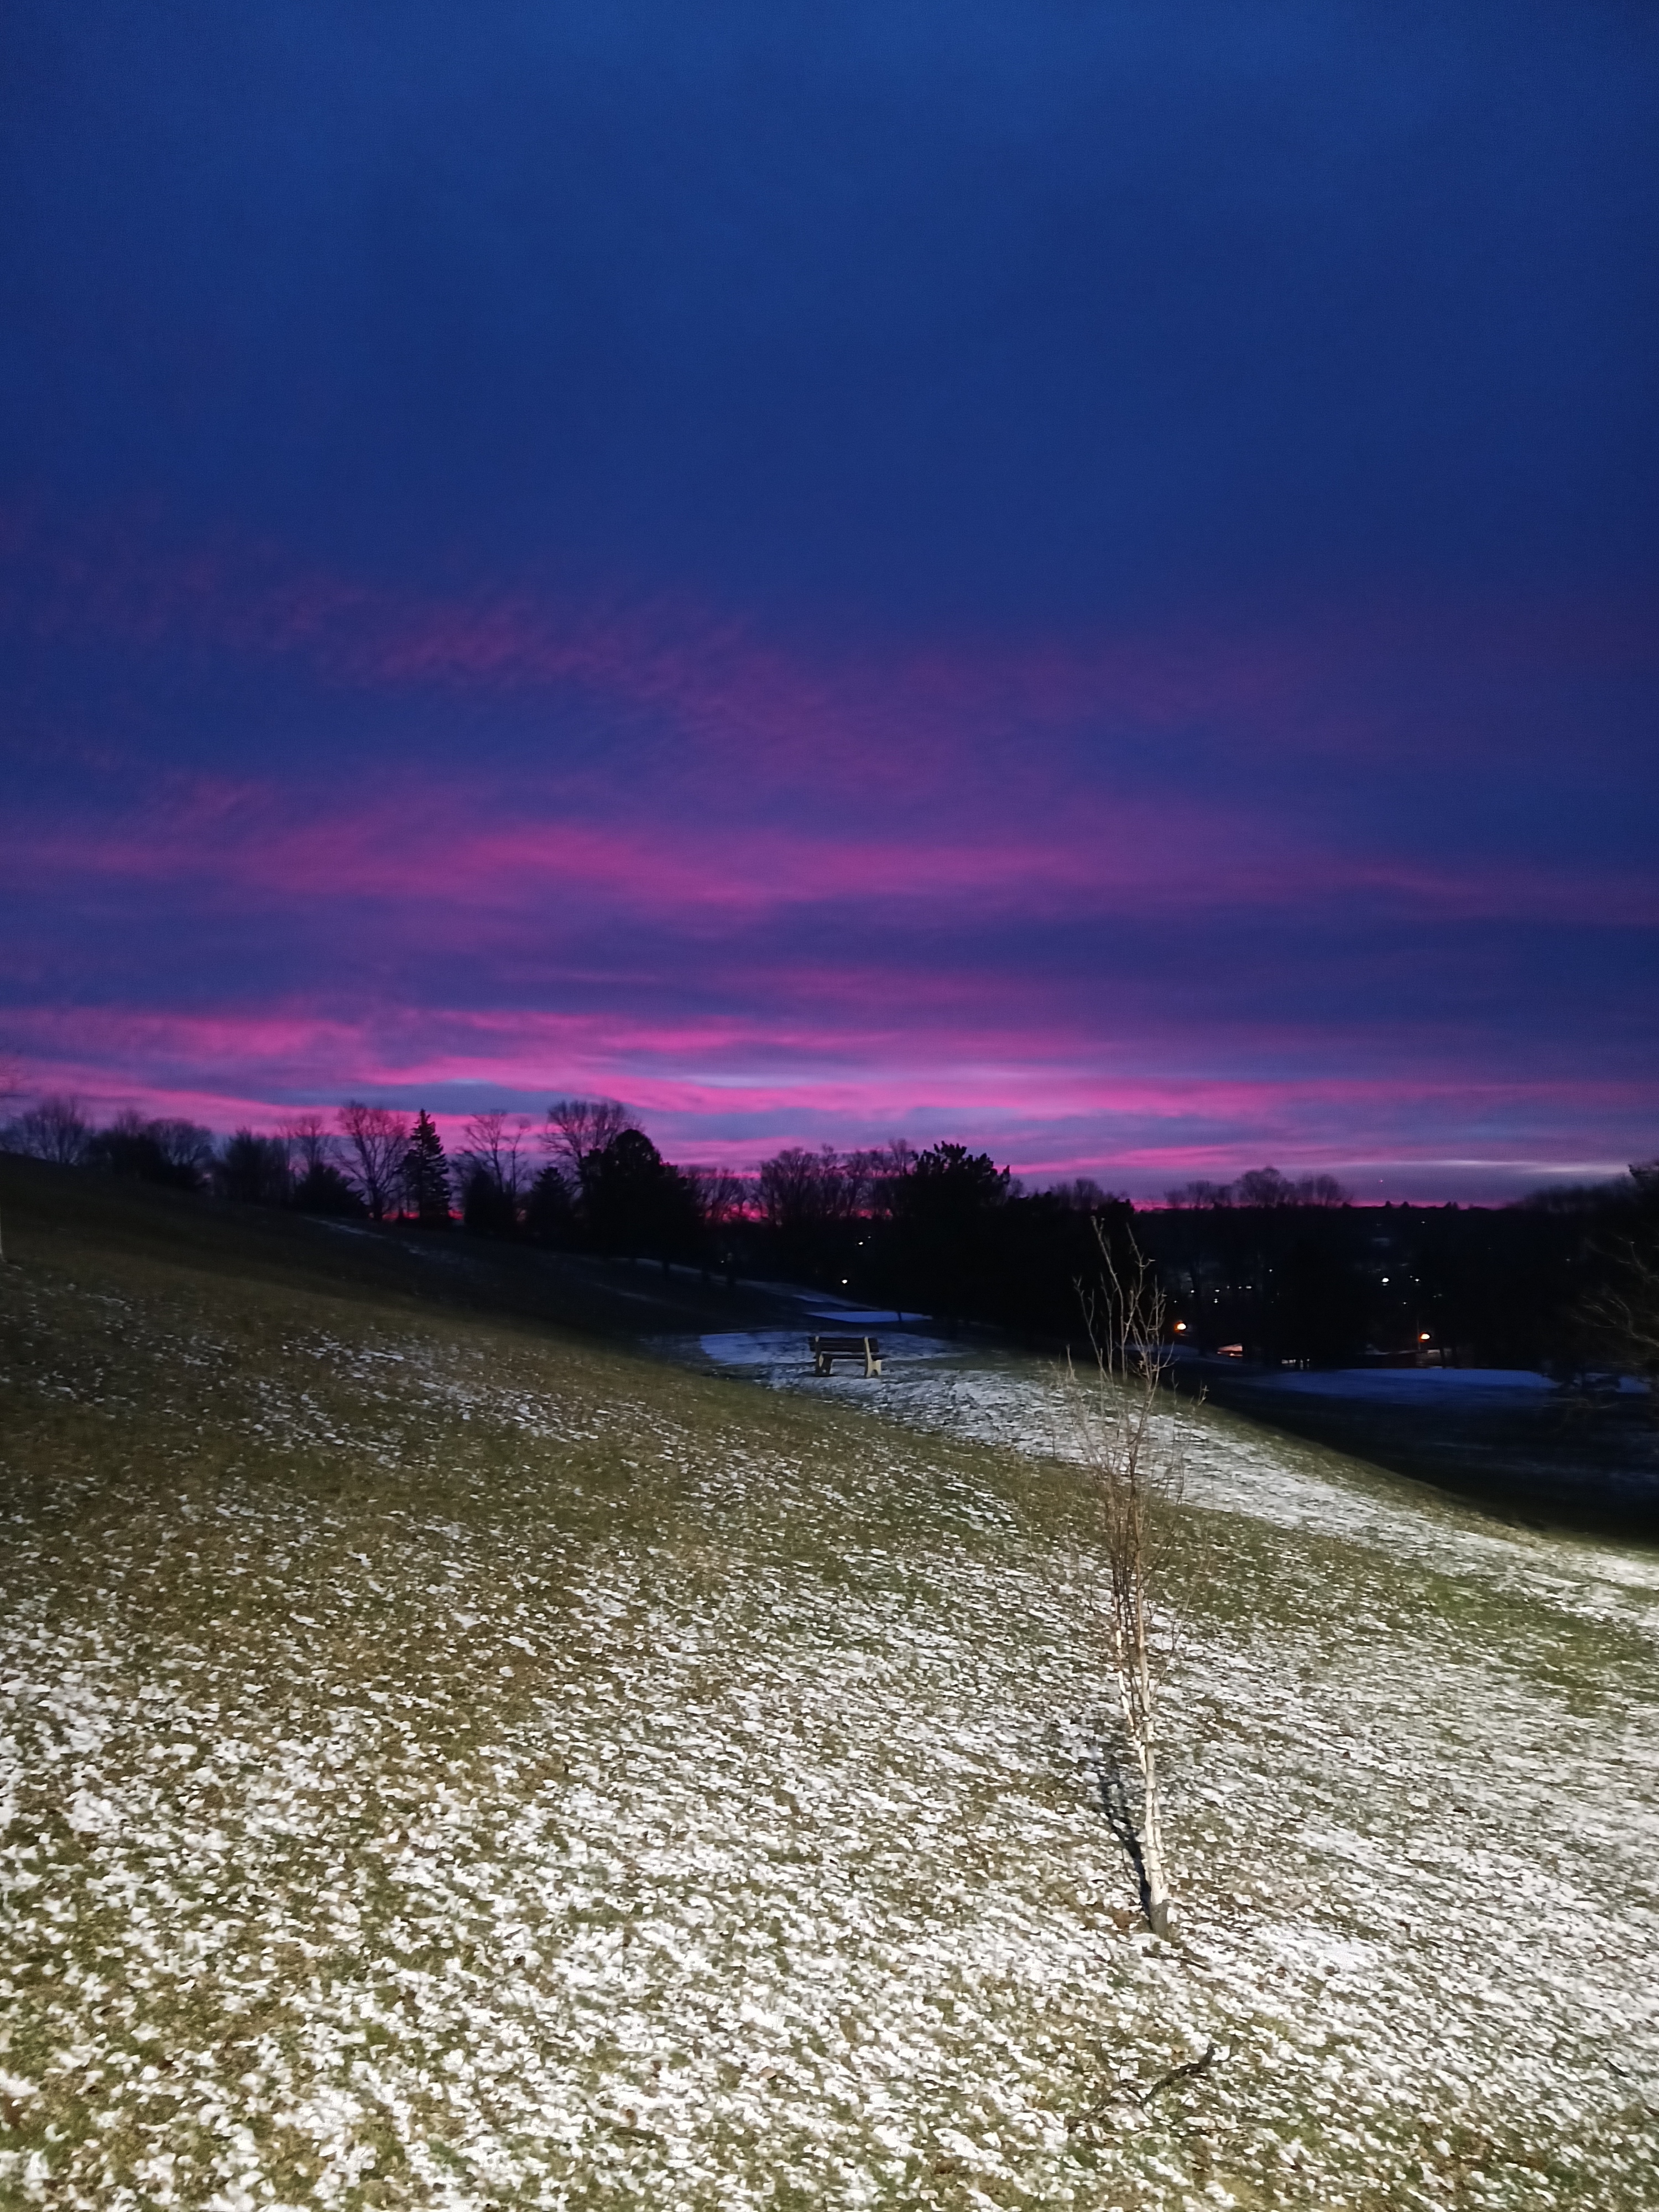
sunrise, cloud, sky, natural landscape, plant, coastal and oceanic landforms, dusk, grass, horizon, landscape, tree, Tints and shades, wind, calm, grassland, cumulus, wind wave, afterglow, shore, winter, road, coast, sunset, magenta, meteorological phenomenon, freezing, beach, ocean, field, evening, prairie, rock, darkness, dawn, wave, reflection, sand, soil, sound, hill, red sky at morning, lake district, reservoir, inlet, night, tropics, tundra, steppe, sea, tide